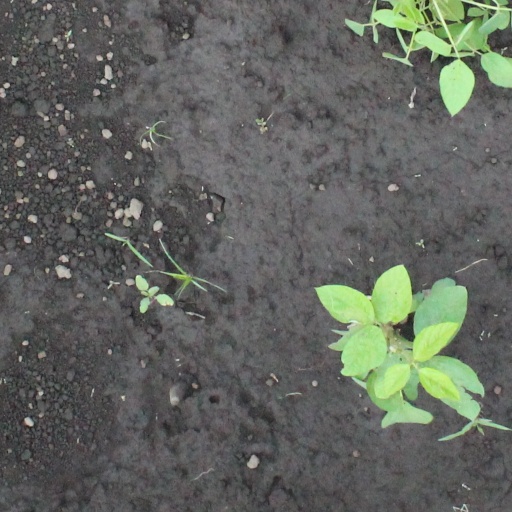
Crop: soybean